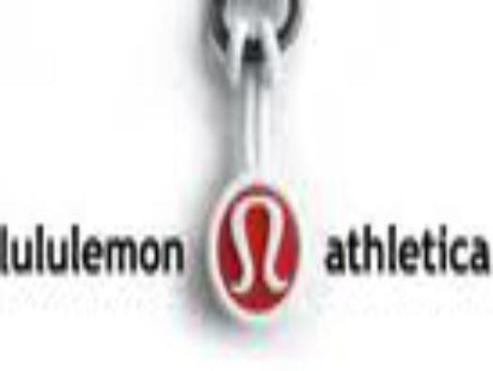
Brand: lululemon athletica-1
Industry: Sports